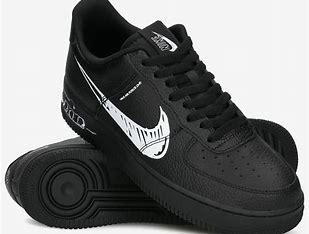
Brand: Nike
Model: Air Force 1 07 LV8